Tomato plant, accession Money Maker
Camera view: tilt-top (135 deg); turntable rotation: 240 degrees
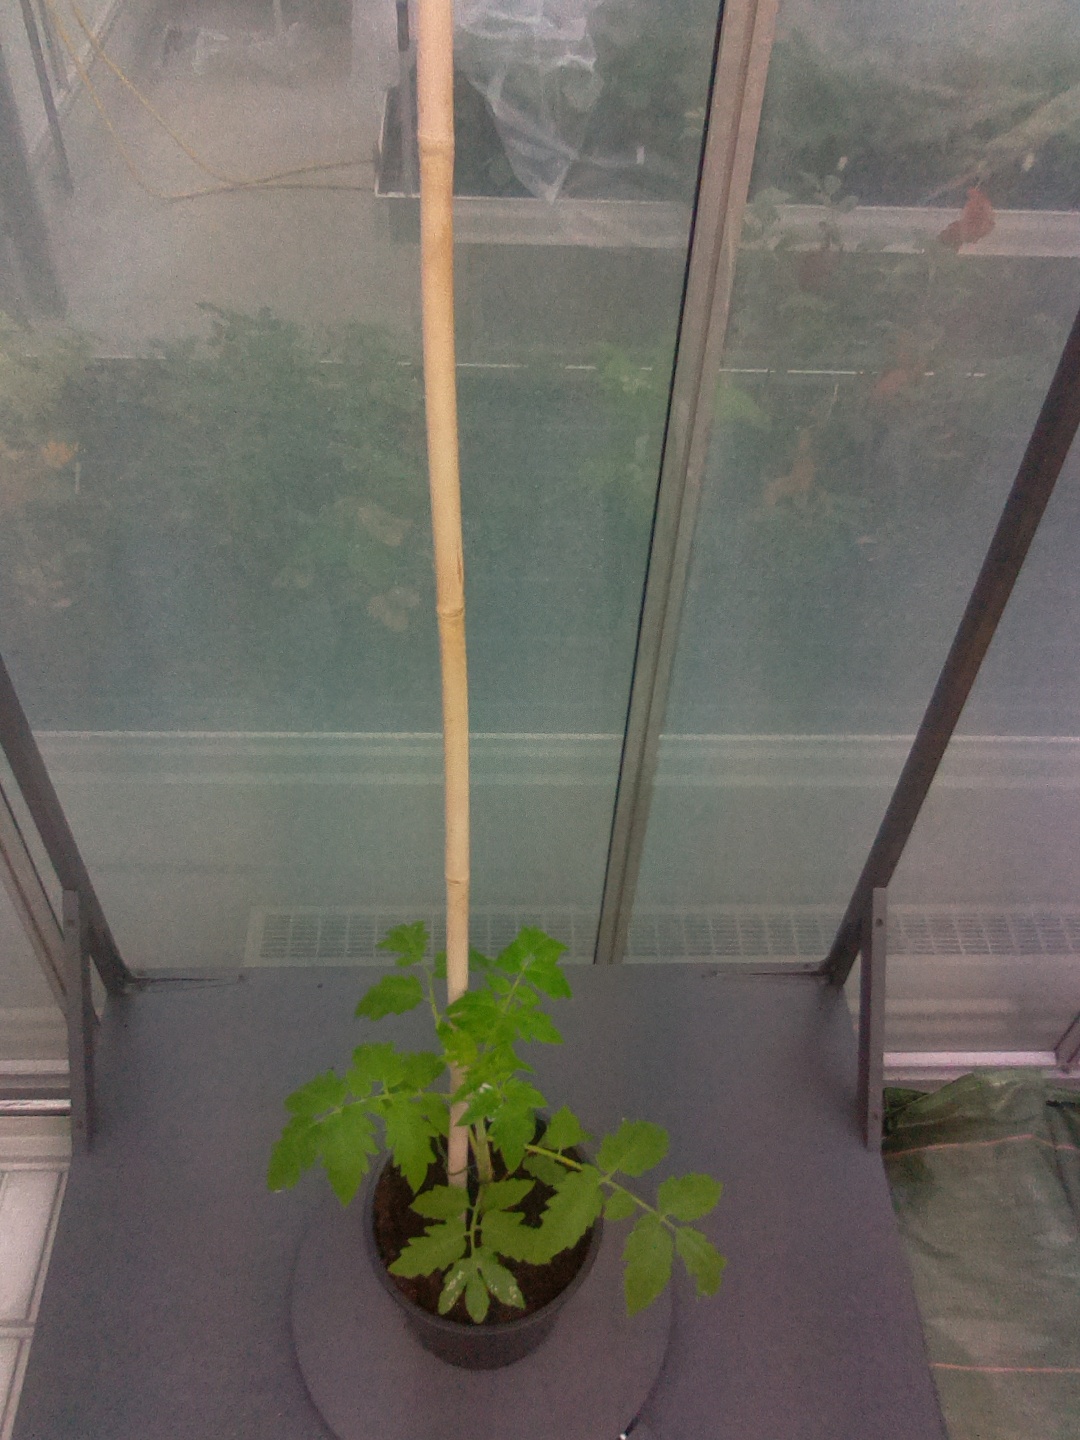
BBCH growth stage 13: 6 of true leaves visible